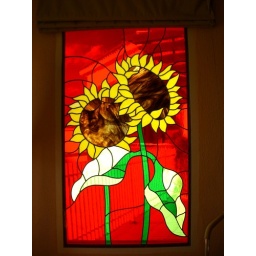
Stained glass window in our room at the Bella Costa Hotel